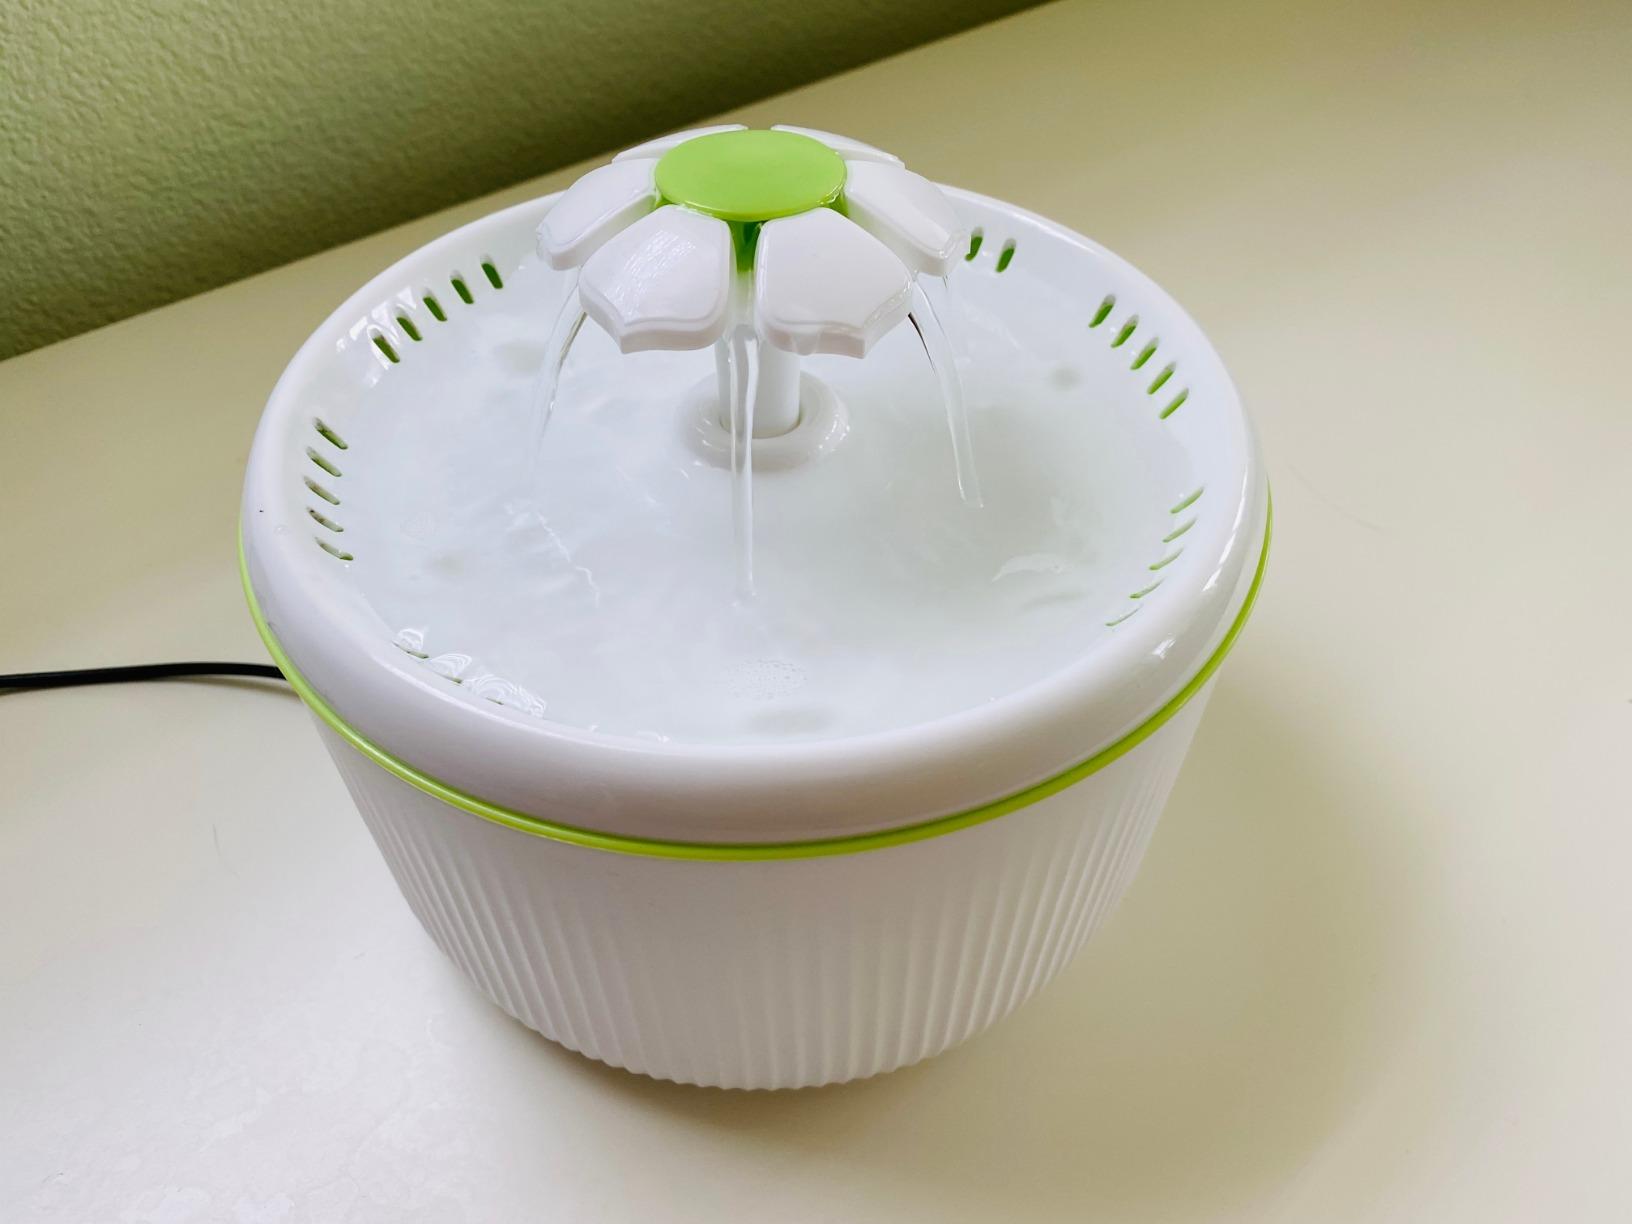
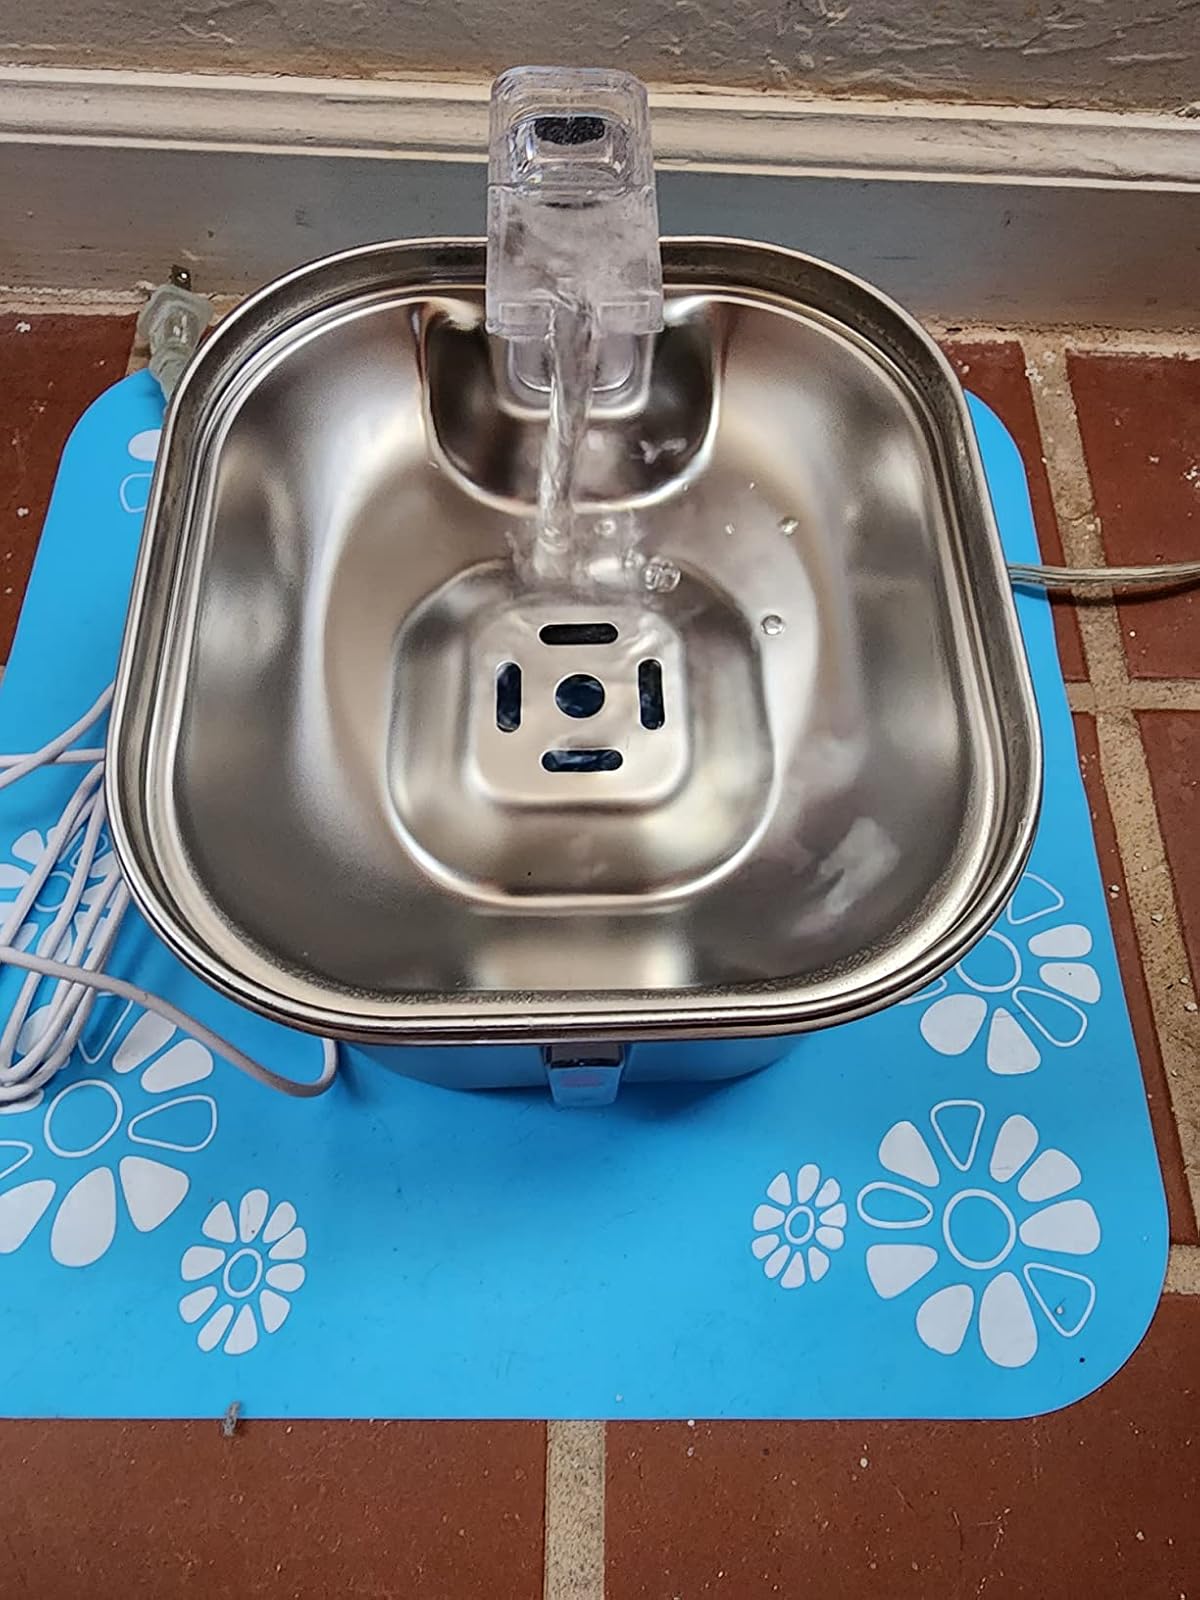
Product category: items_bowl
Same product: no